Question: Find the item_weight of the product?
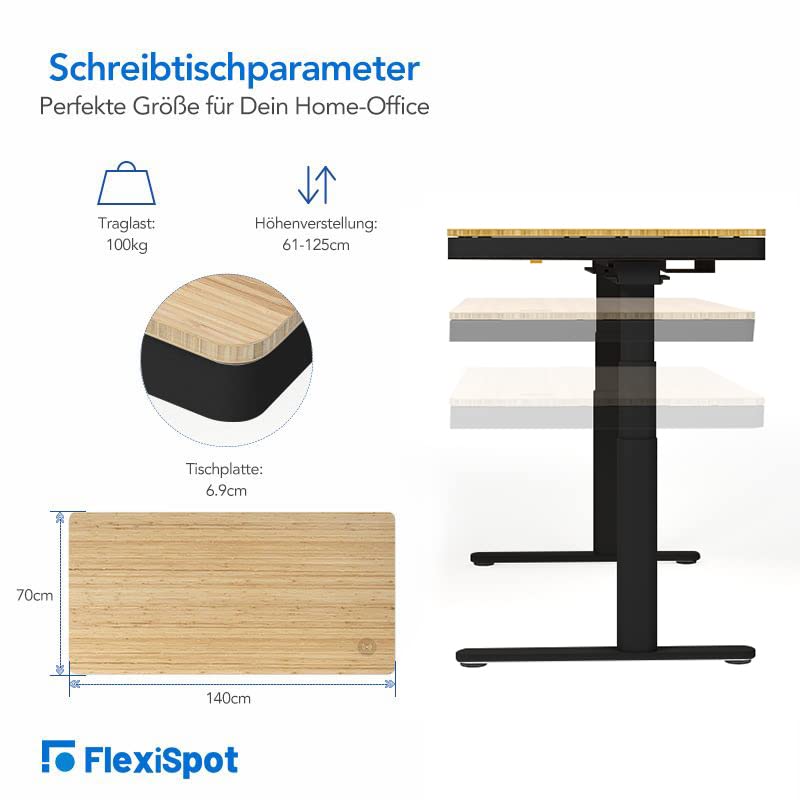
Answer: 100.0 kilogram